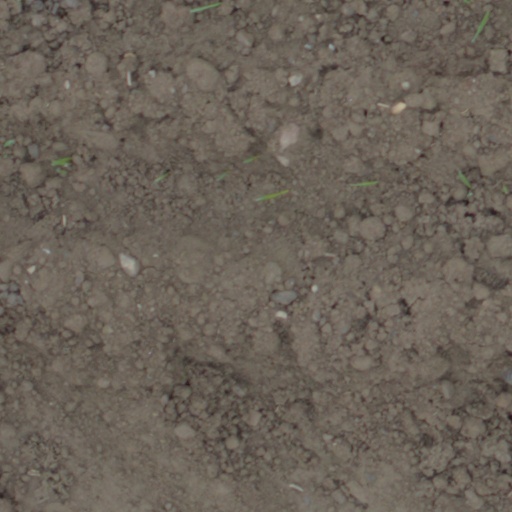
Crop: wheat